Warren's Shaft

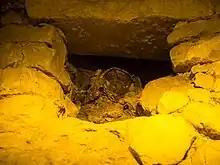
Warren's bucket in the City of David dig site

It is generally believed that the 13-metres-high shaft is a natural karst "chimney". Water pools around the base of the shaft, which extends down to the water table. Opinion remains divided as to whether the shaft could have been used to raise water up to the tunnel. Opinion is divided on when the shaft was discovered, with some thinking that happened as early as the Middle Bronze Age, and others thinking it happened no earlier than the 8th century BCE.